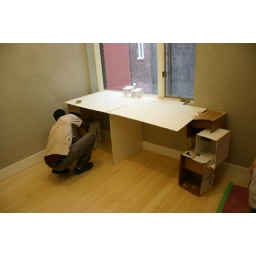
David and Alysia's office desk model for spacial set-up in Dwell Harlem House